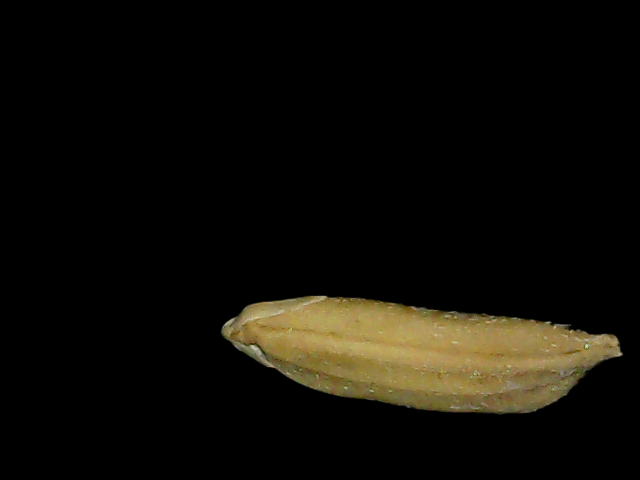
Rice variety: Bd49